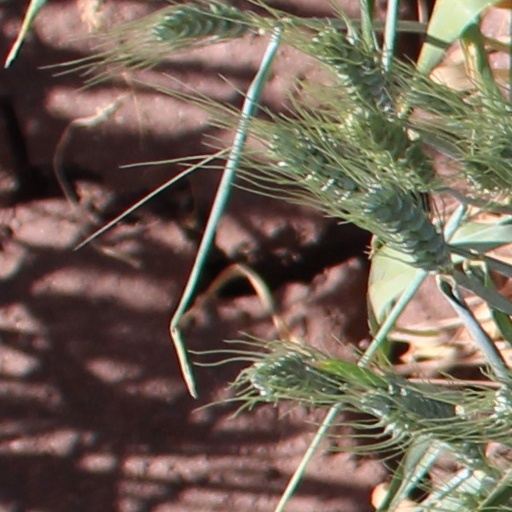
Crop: wheat